Arden Street Oval

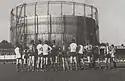
Gasometer

One of the iconic features of VFL football at Arden Street was the gigantic gasometer that towered over the ground. The giant gas works structure was located along Macaulay Road and became synonymous with North Melbourne in the football world. The gasometer was so well known that Mick Nolan was affectionately labelled the "Galloping Gasometer" by footy fans due to his large size and resemblance to the structure.